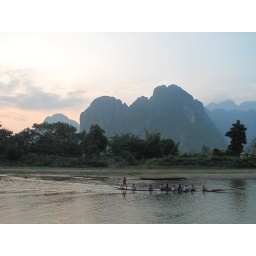
training for boat race in the Nam Song river